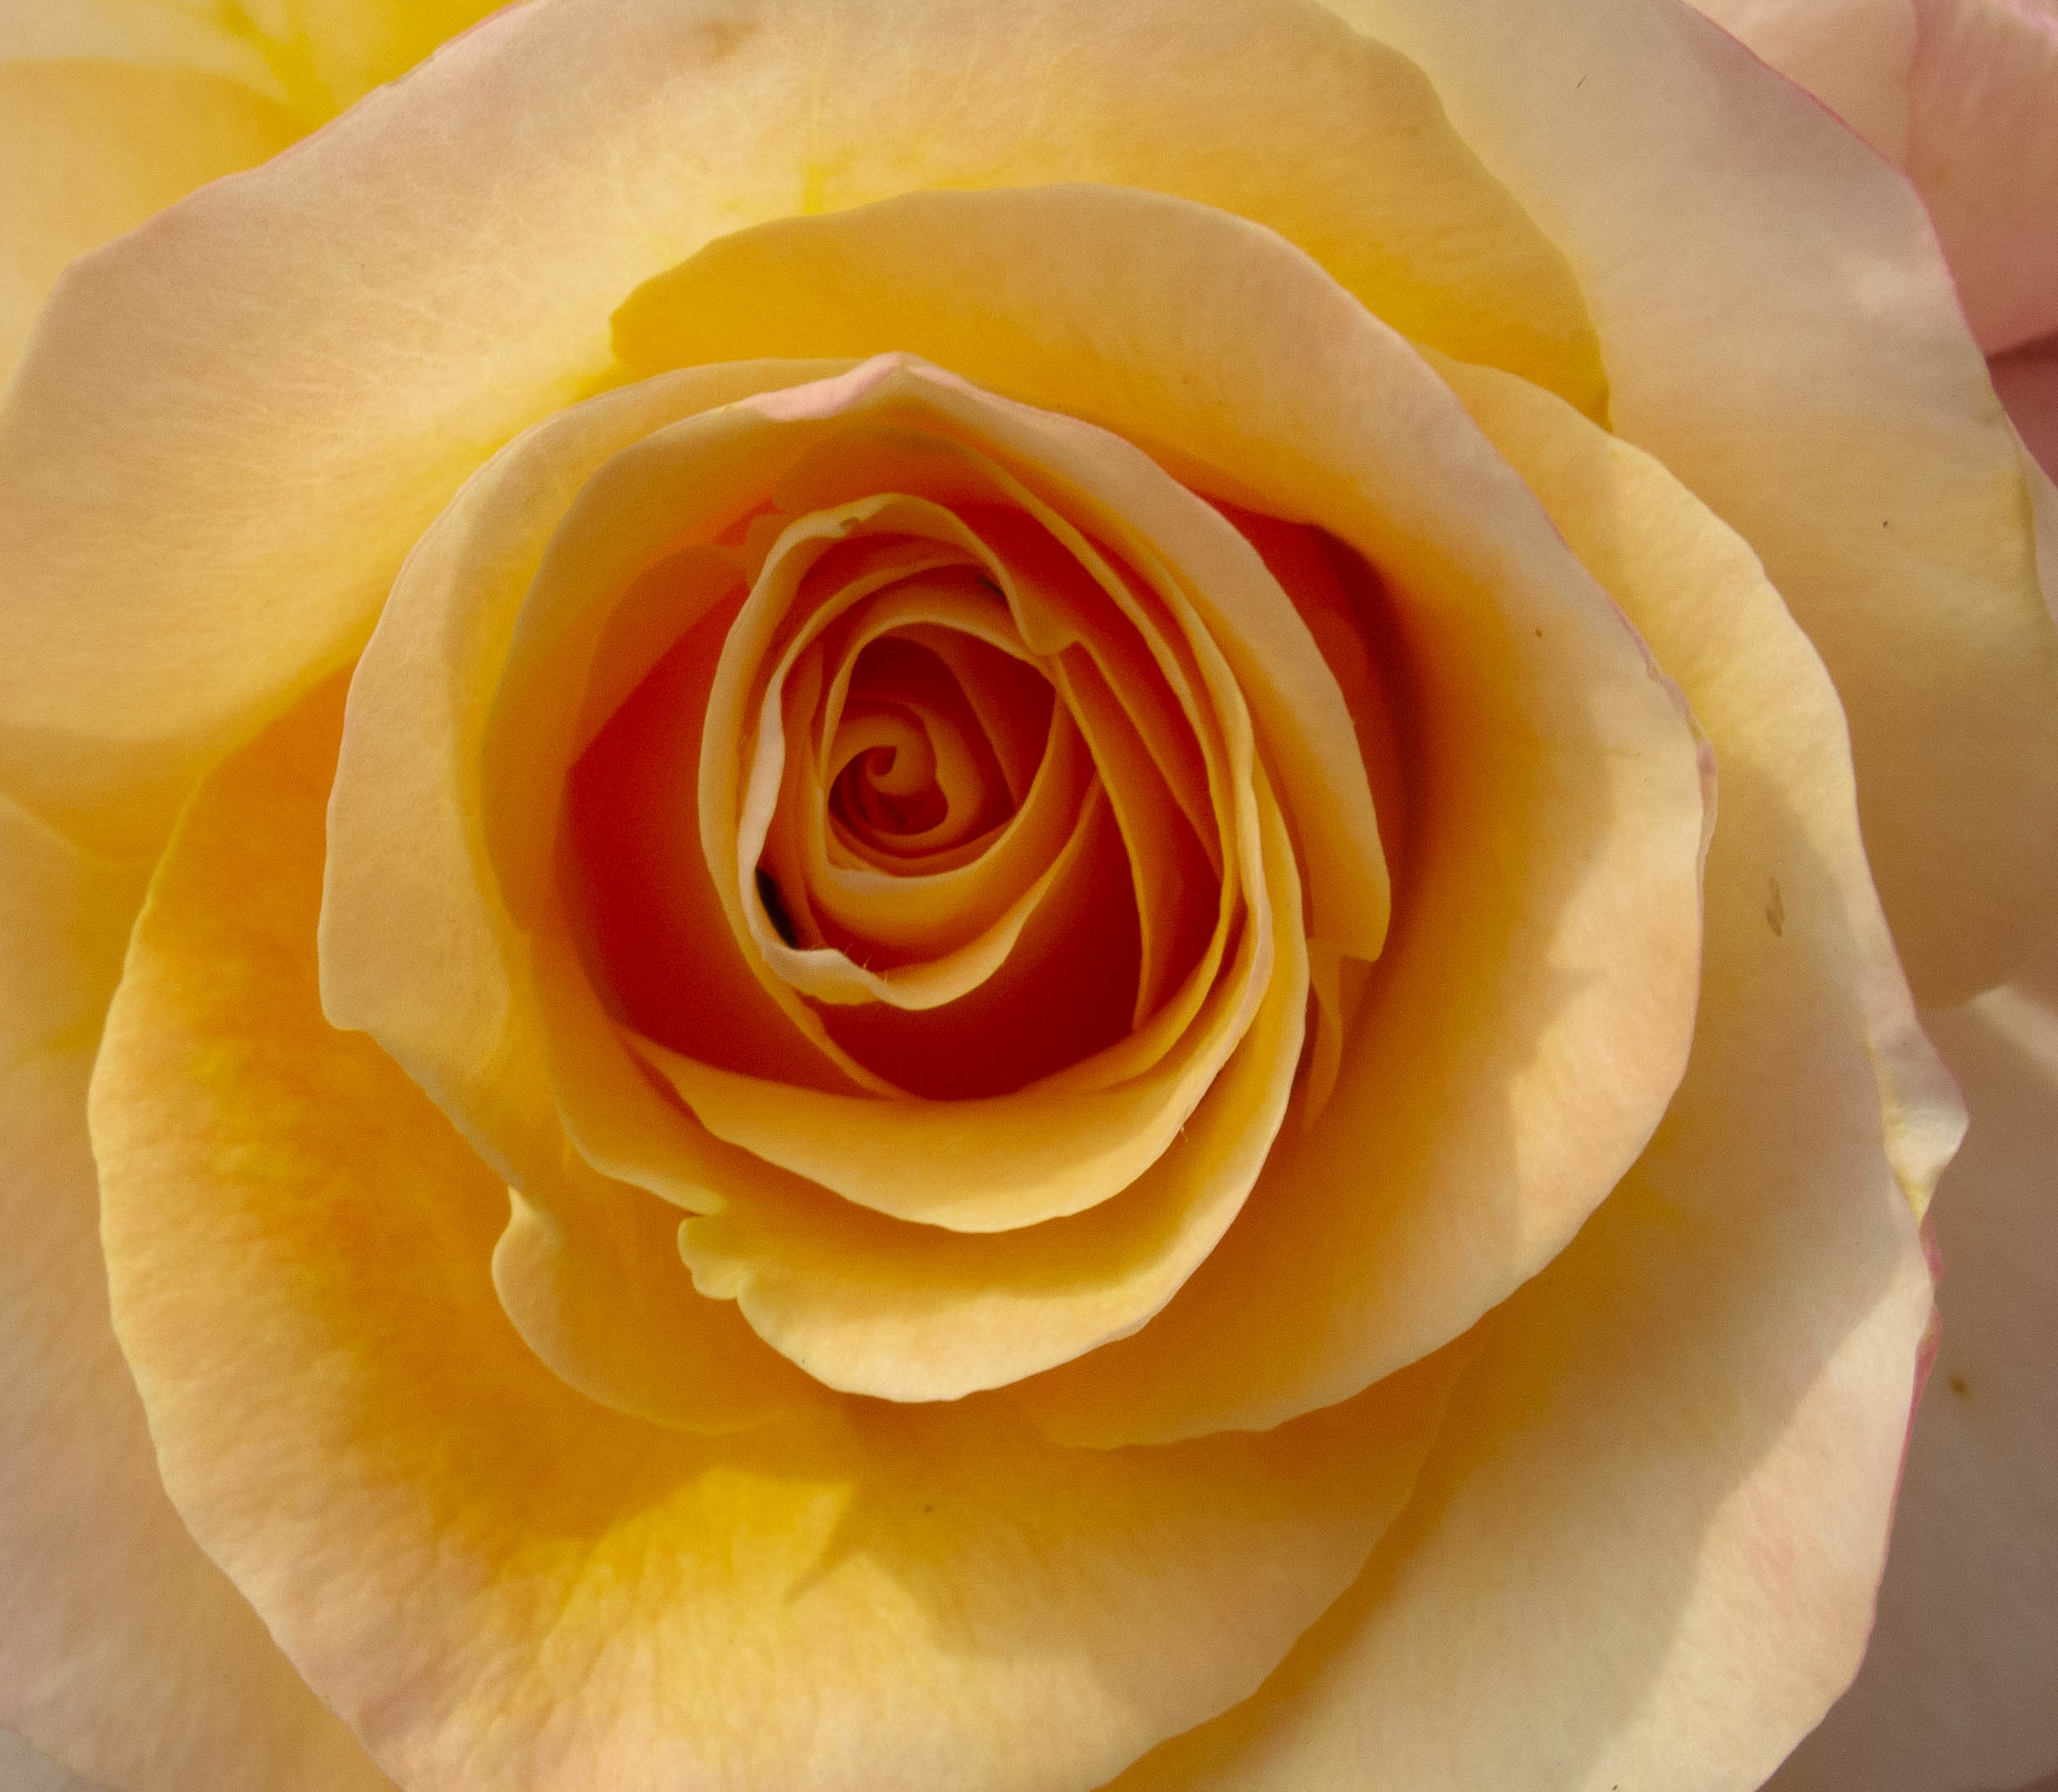
yellow, rose, flower, flowering plant, garden roses, Julia child rose, petal, floribunda, rose family, plant, Hybrid tea rose, close up, rose order, botany, still life photography, china rose, still life, rosa centifolia, cut flowers, macro photography, austrian briar, annual plant